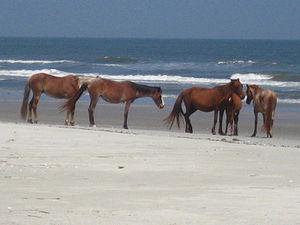
Les chevaux de l'île de Cumberland sont un groupe de chevaux retournés à l'état sauvage, vivant sur l'île de Cumberland, dans l'État américain de Géorgie. La légende populaire veut que ces animaux soient arrivés sur l'île au XVIᵉ siècle, avec des conquistadors espagnols. Il est peu probable que des chevaux laissés par les Espagnols aient survécu. La population actuelle descend vraisemblablement de chevaux amenés sur l'île au XVIIIᵉ siècle par les Anglais. L'île de Cumberland est devenue une zone protégée en 1972, avec la création du National Park Service. Ces chevaux sont similaires aux spécimens vivant sur les îles de Chincoteague et d'Assateague. Le nombre d'individus est estimé entre 150 et 200 sur l'île. Ils ont une espérance de vie relativement courte, à cause de parasites, de maladies et de l'environnement hostile. En 2000, une étude comportementale montre que cette population est marquée par une certaine instabilité, avec un grand nombre d'étalons dominants, une rapide dispersion des jeunes chevaux, et une fréquence élevée de changement de groupes chez les juments.